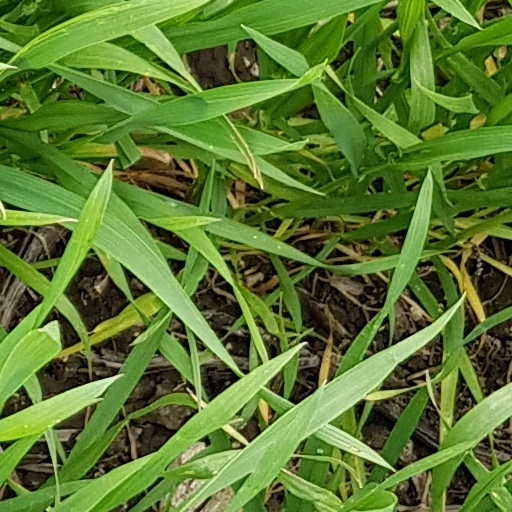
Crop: wheat